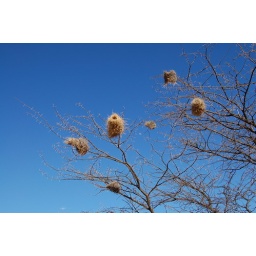
All built by one male bird. The female bird gets shown round, and picks one.